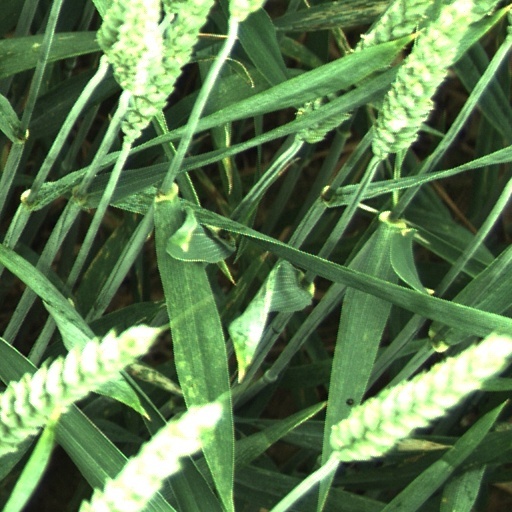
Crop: wheat